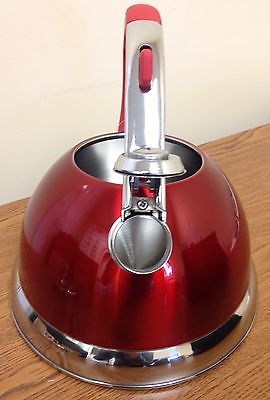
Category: kettle